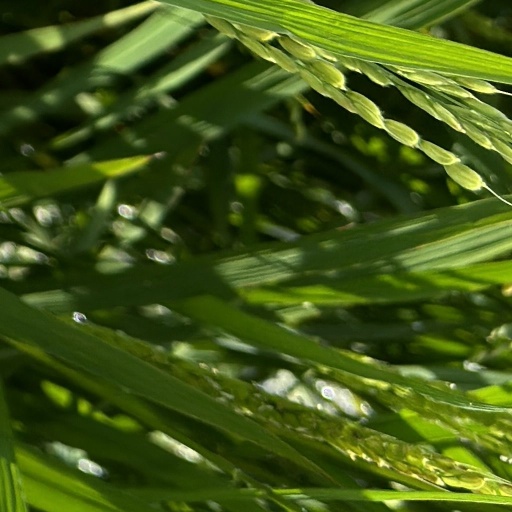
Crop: rice